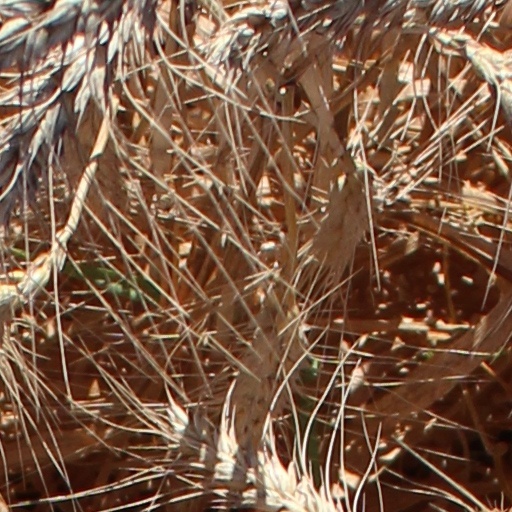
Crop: wheat